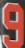
Number: 9